Tietgensgade

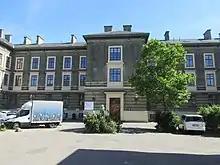
No. 31: The former Rudolph Bergh's Hospital

The former West Hospital (No. 31), later renamed Rudolph Berg's Hospital after its founder, Rudolph Bergh, is from 1885. The building was designed by Vilhelm Petersen,